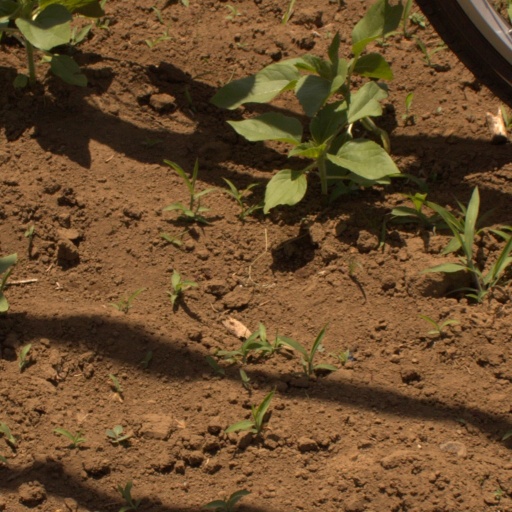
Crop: Jerusalem artichoke